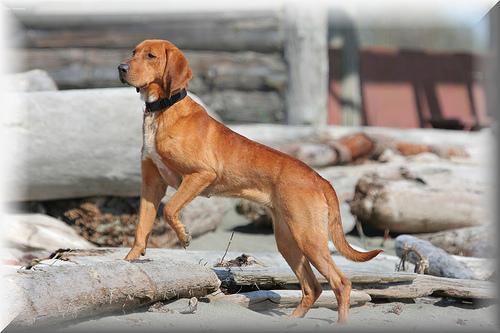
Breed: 207-n000045-redbone